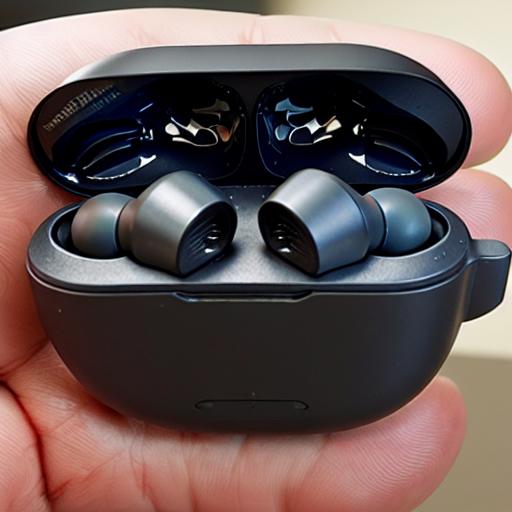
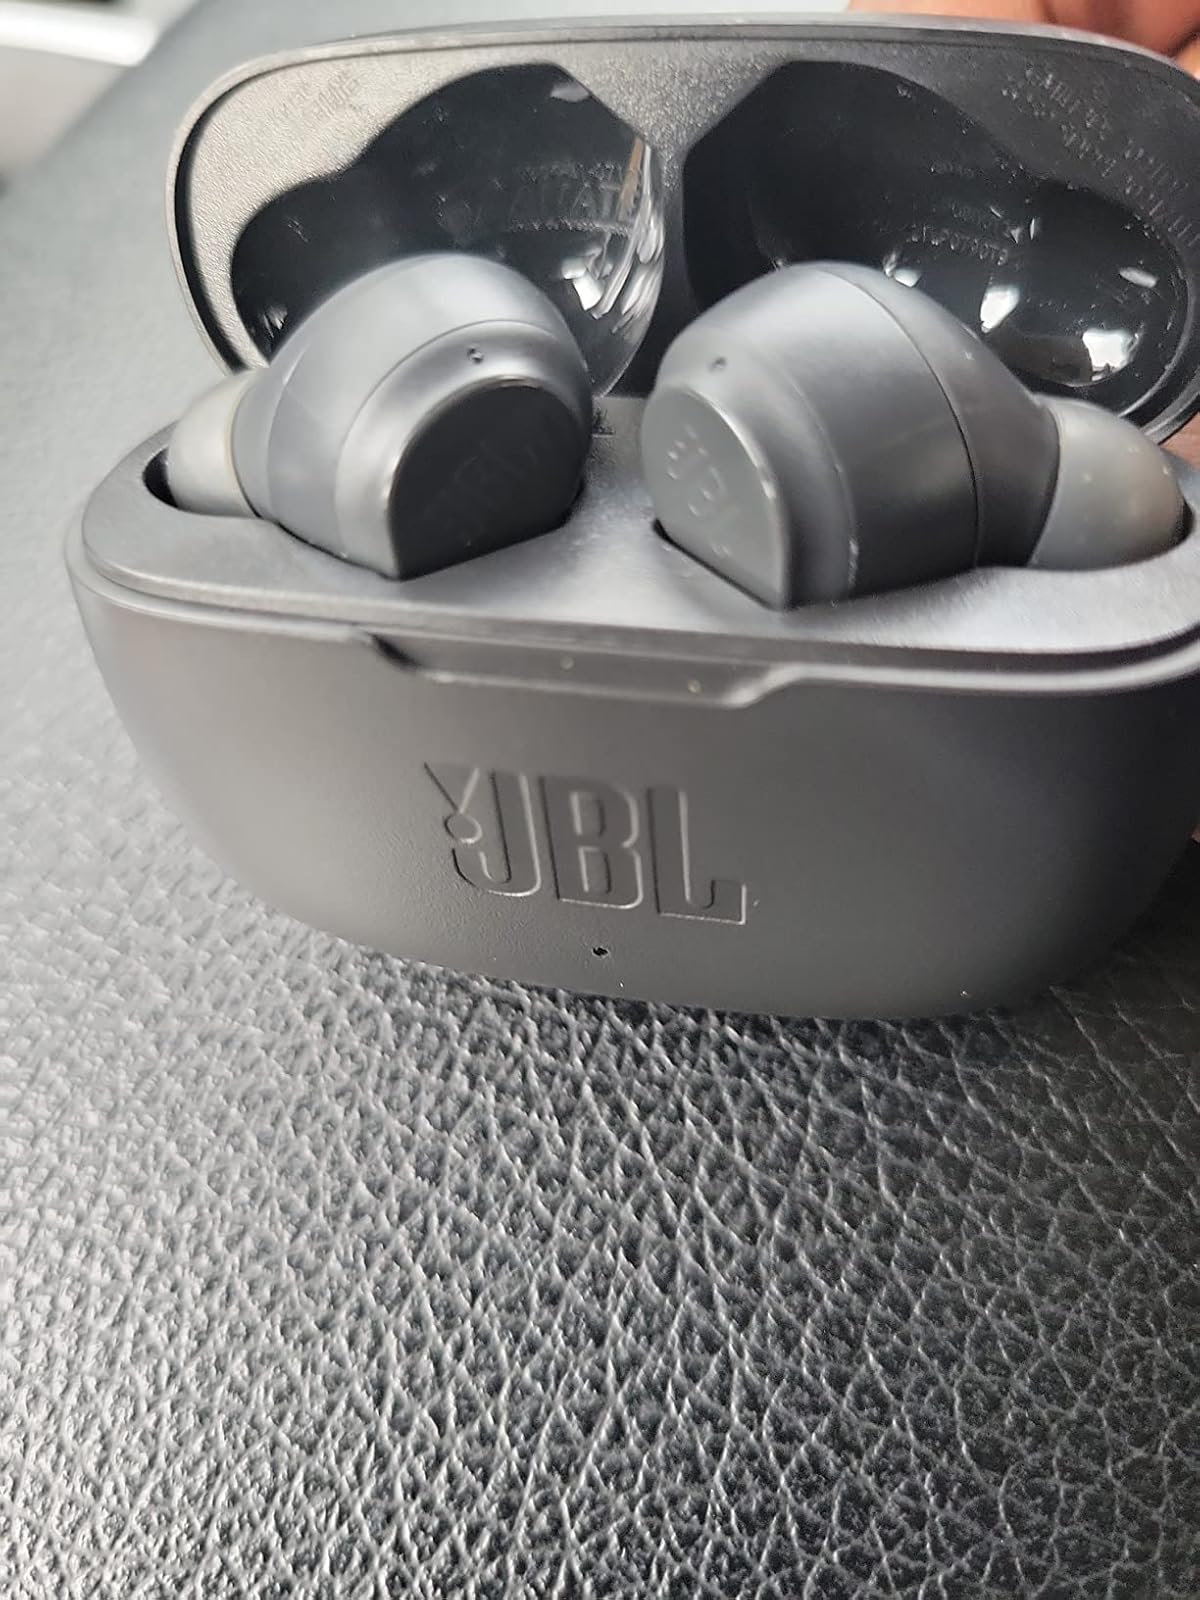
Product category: earbuds
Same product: no